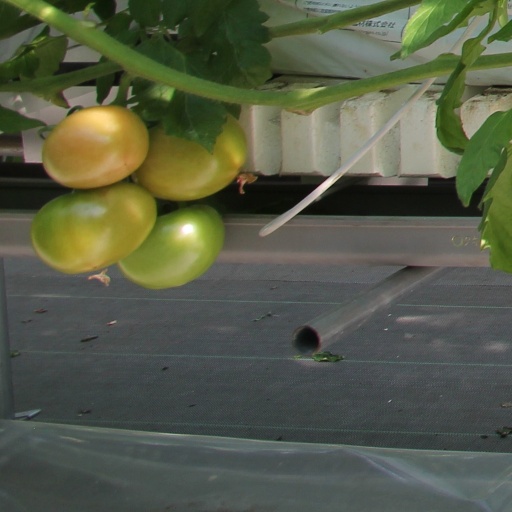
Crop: tomato